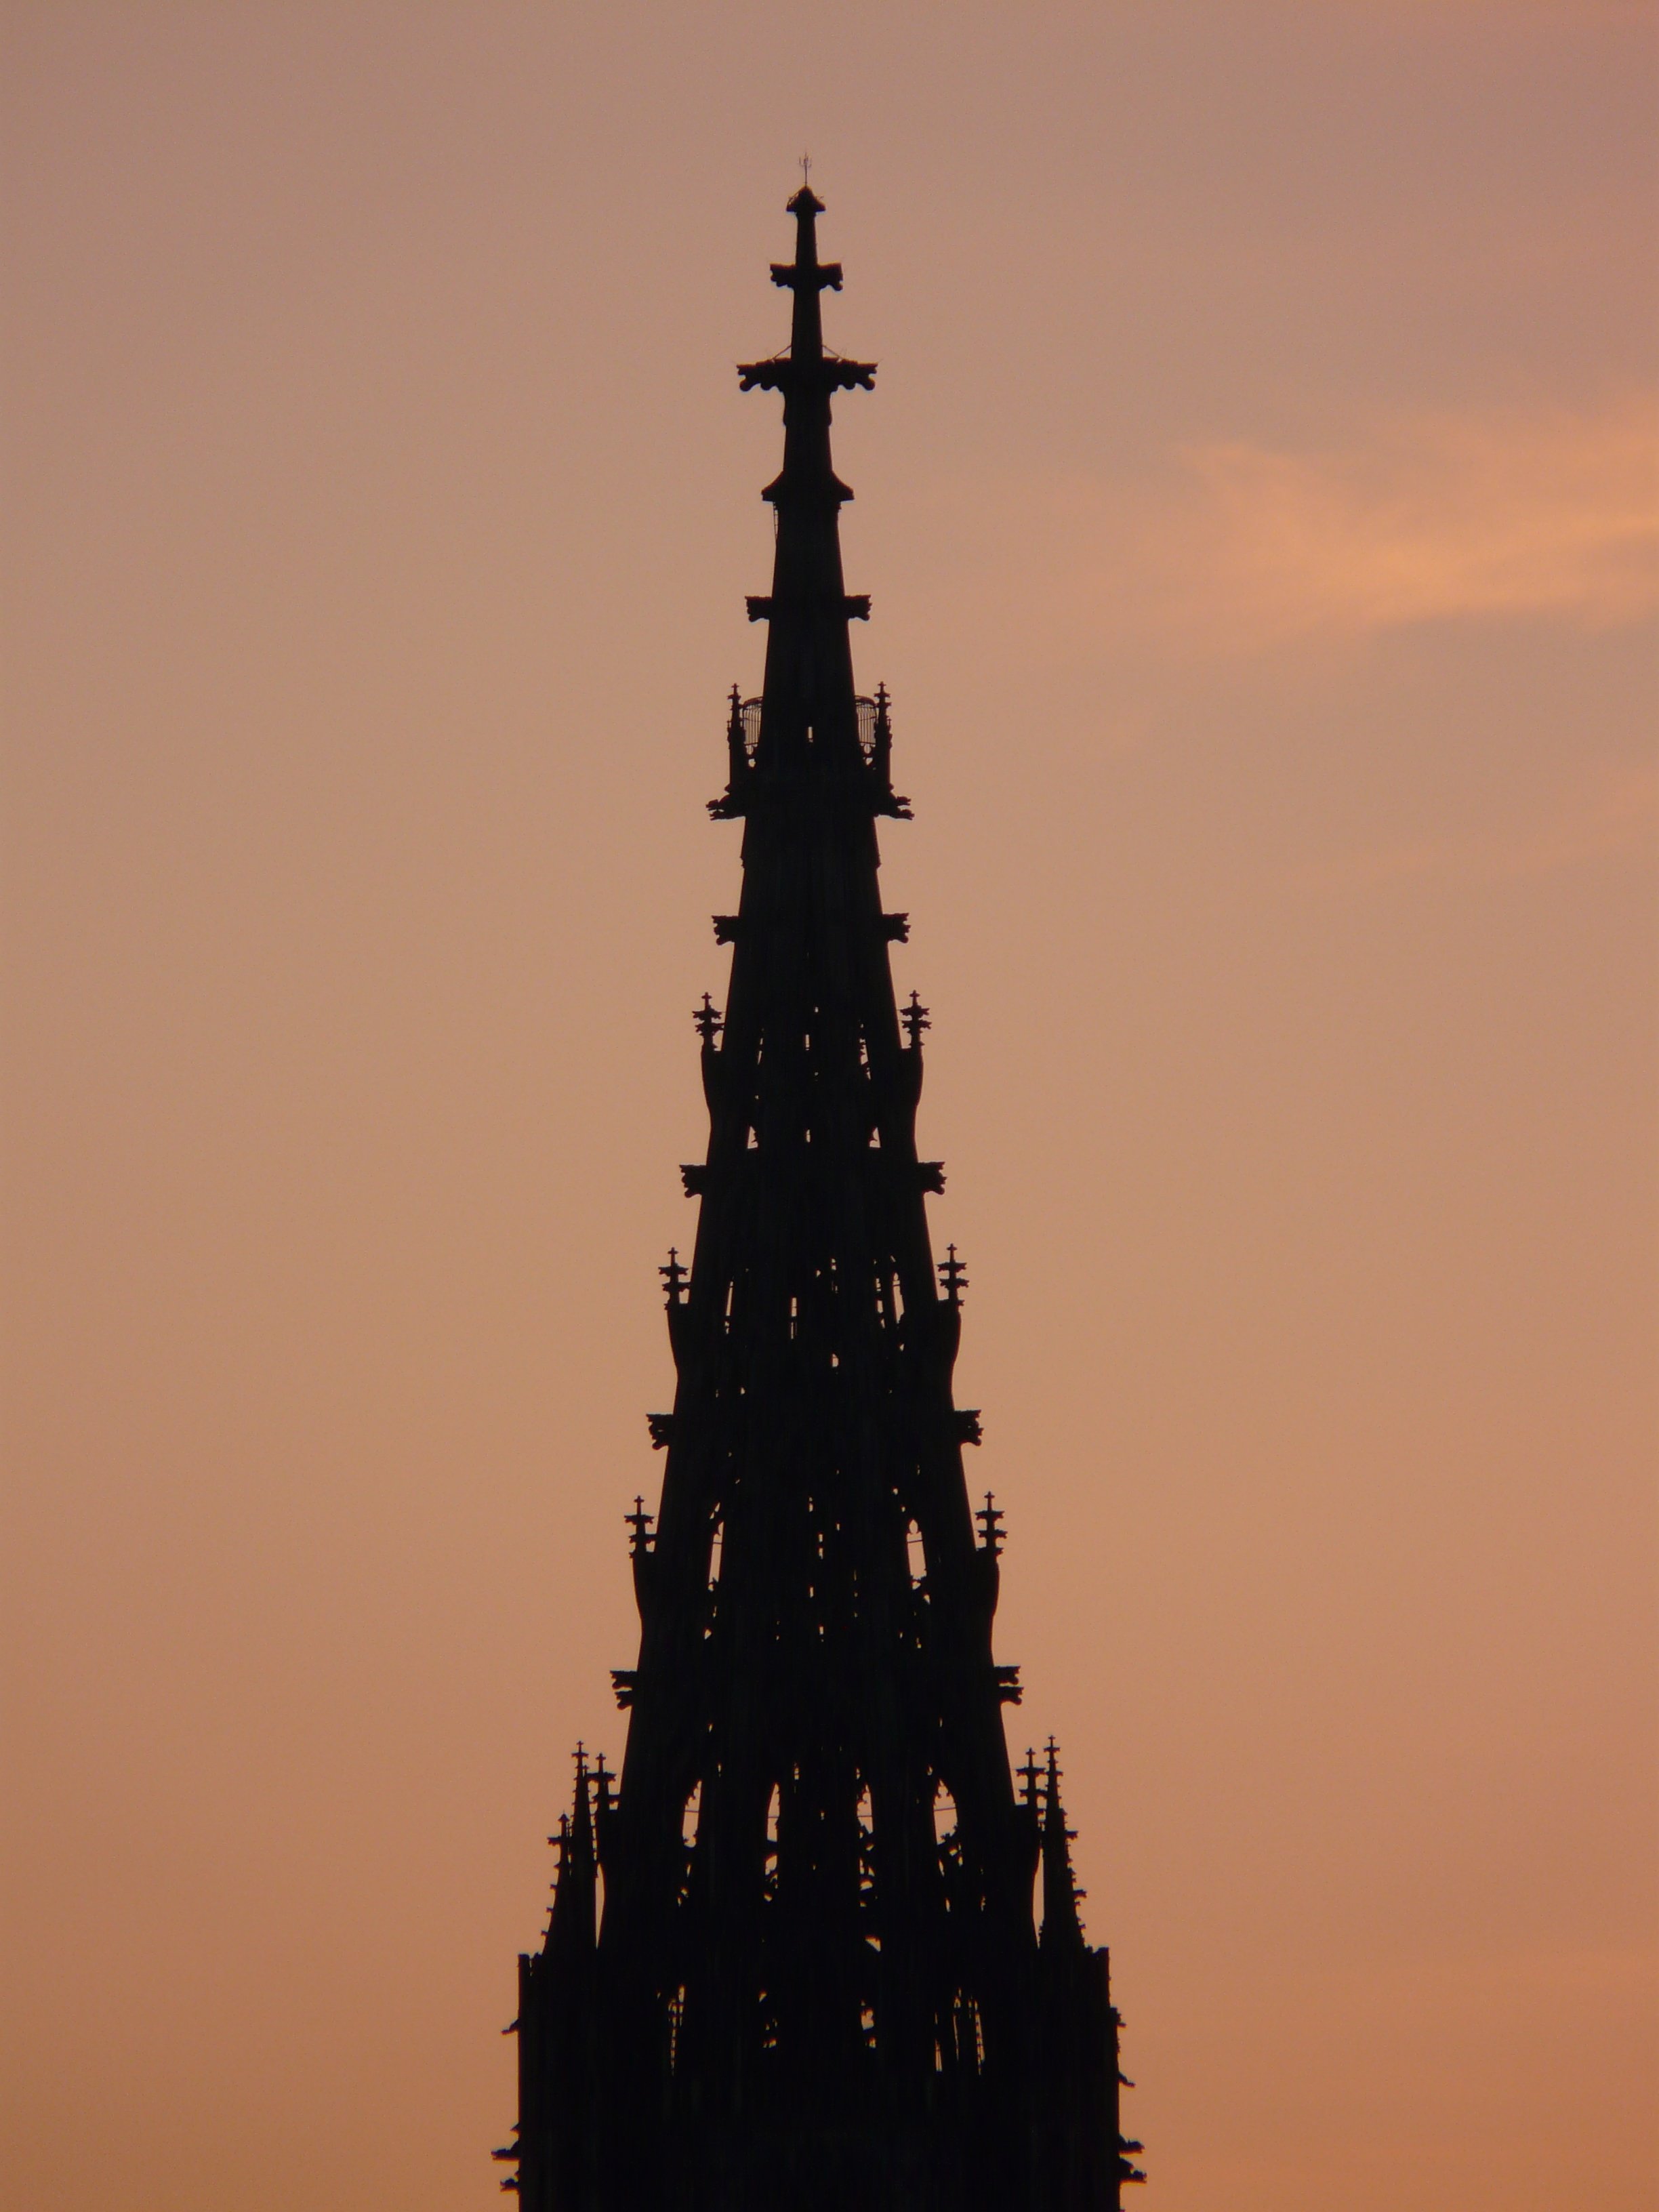
silhouette, architecture, sky, sunset, skyline, building, dawn, skyscraper, dusk, evening, reflection, vehicle, tower, landmark, church, christian, temple, spire, faith, steeple, christianity, dom, pagoda, ulm, munster, ulm cathedral